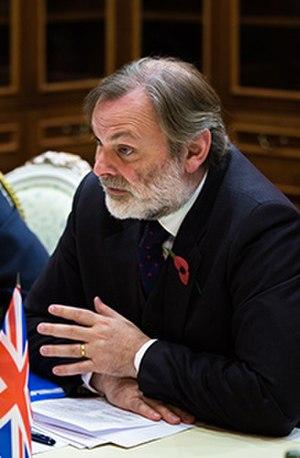
Sir Timothy Earle Barrow, né en 1964, est un fonctionnaire britannique.